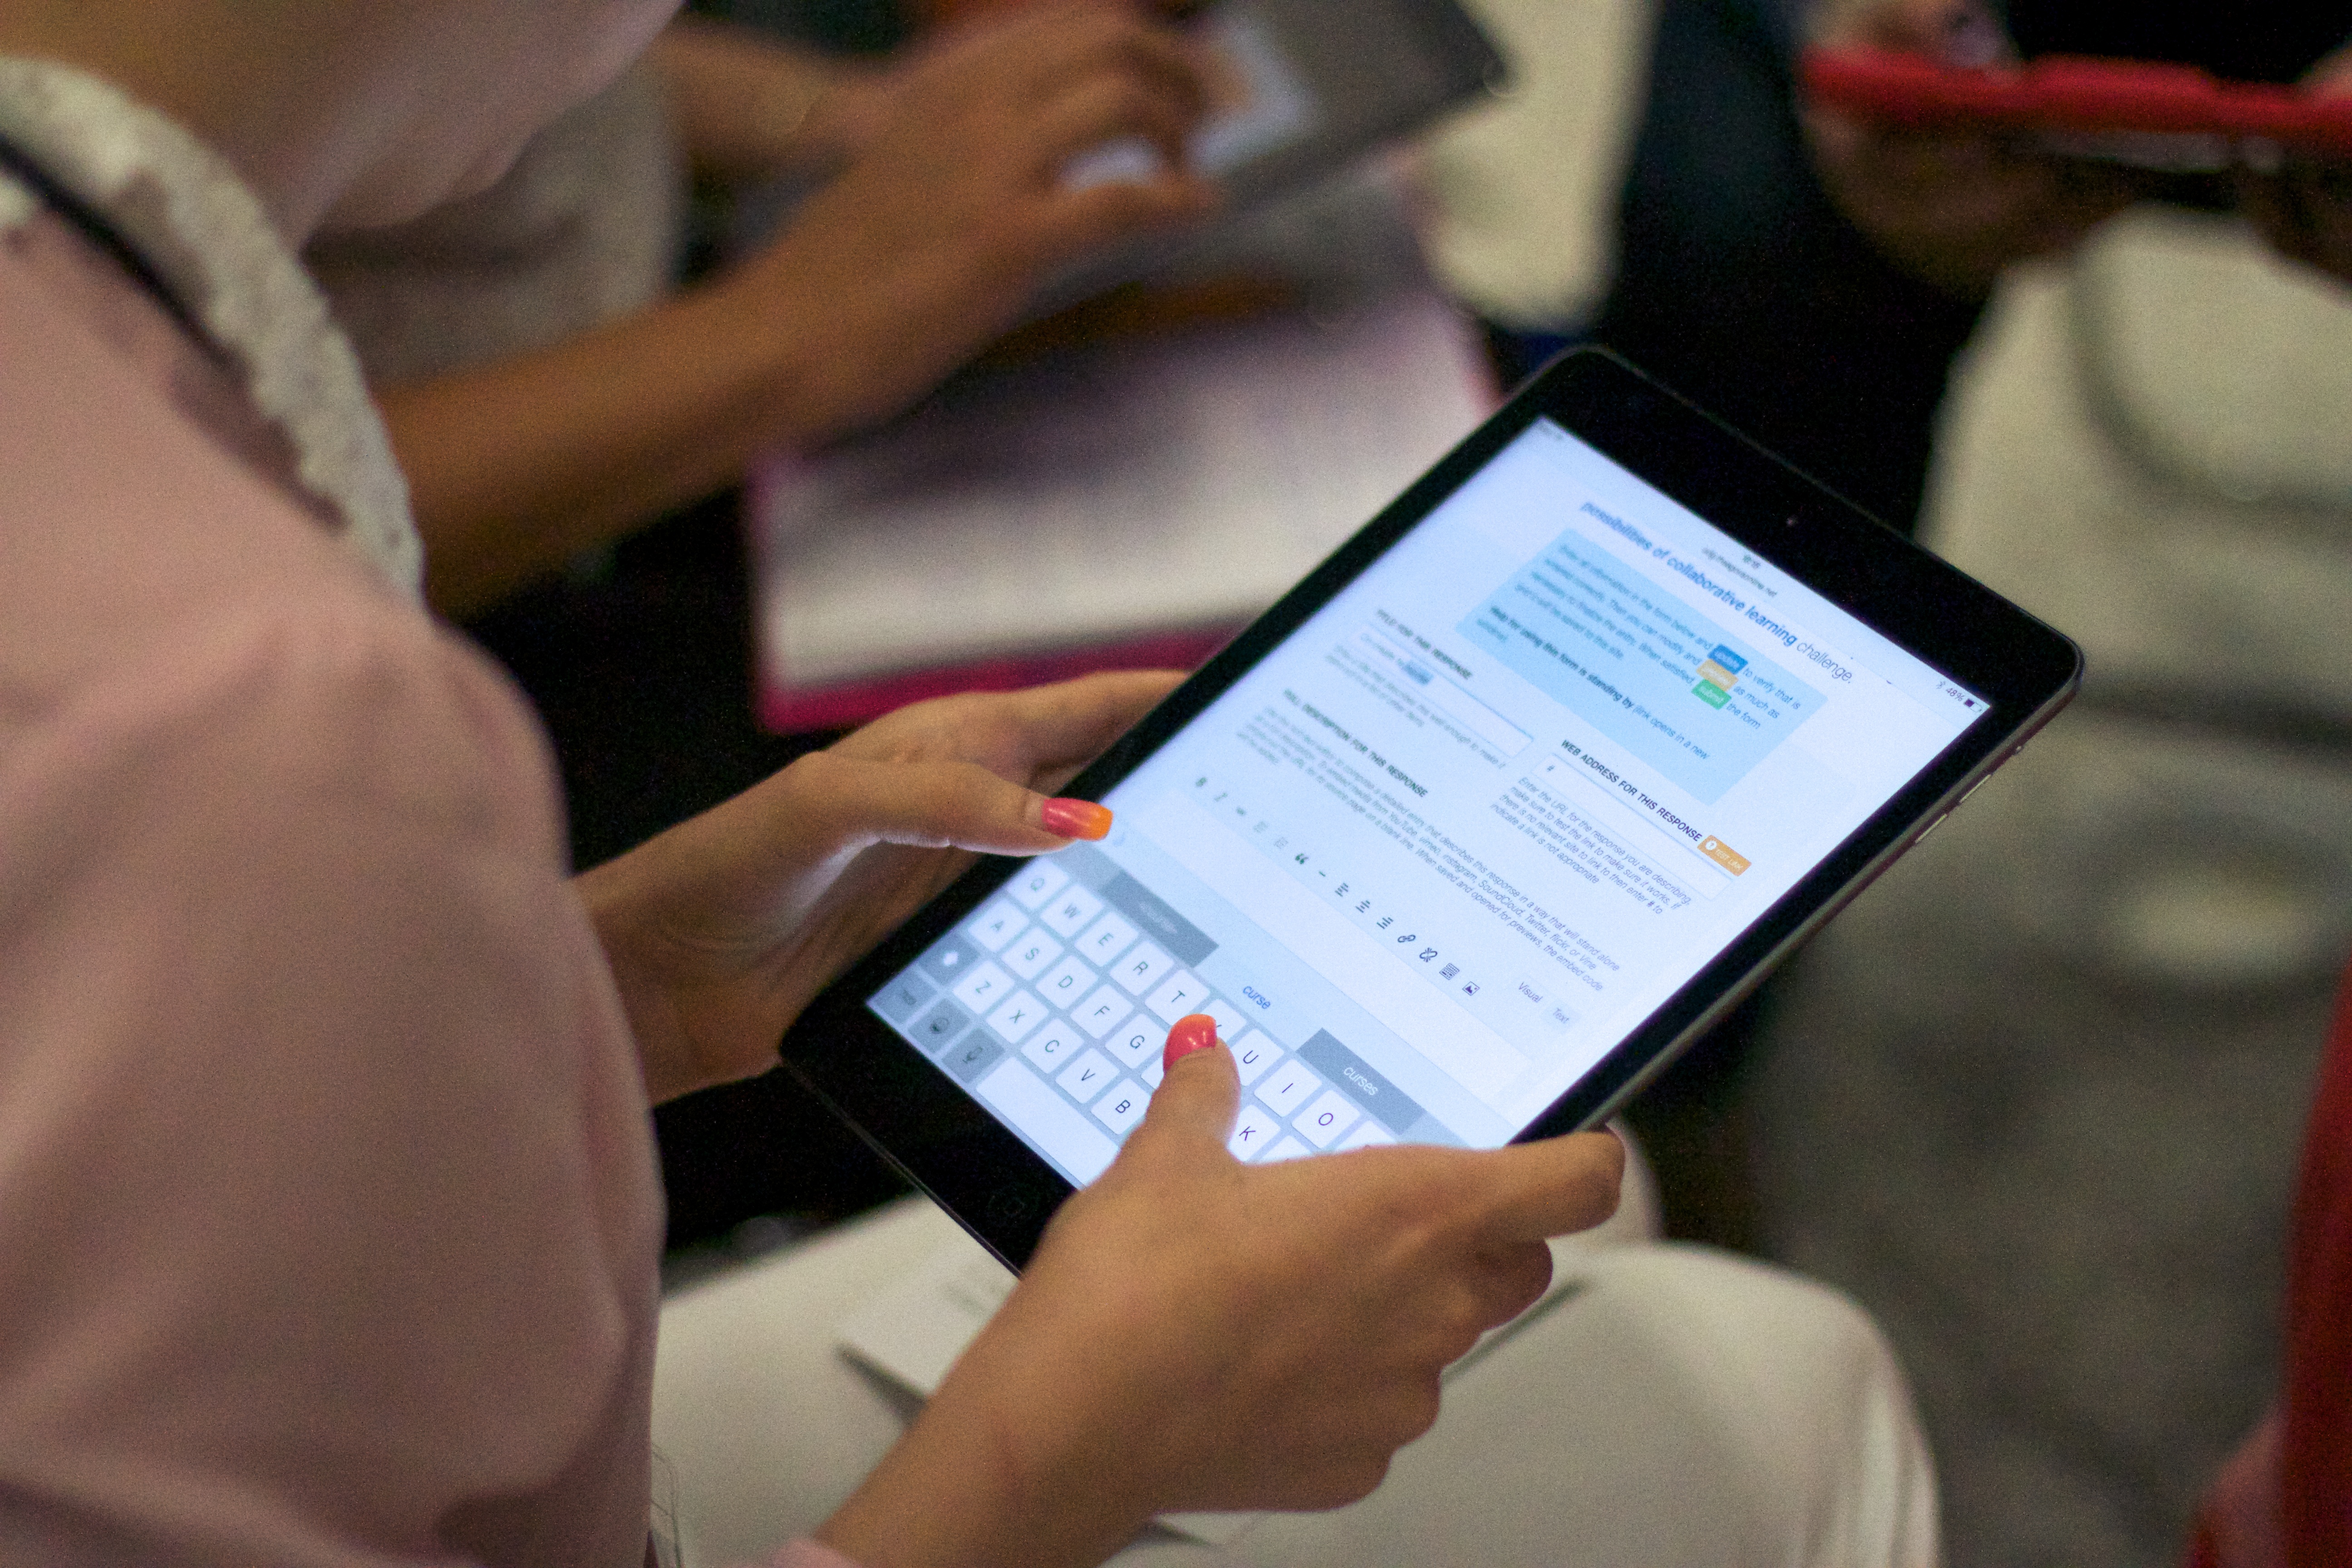
writing, education, learning, udgagora, sense